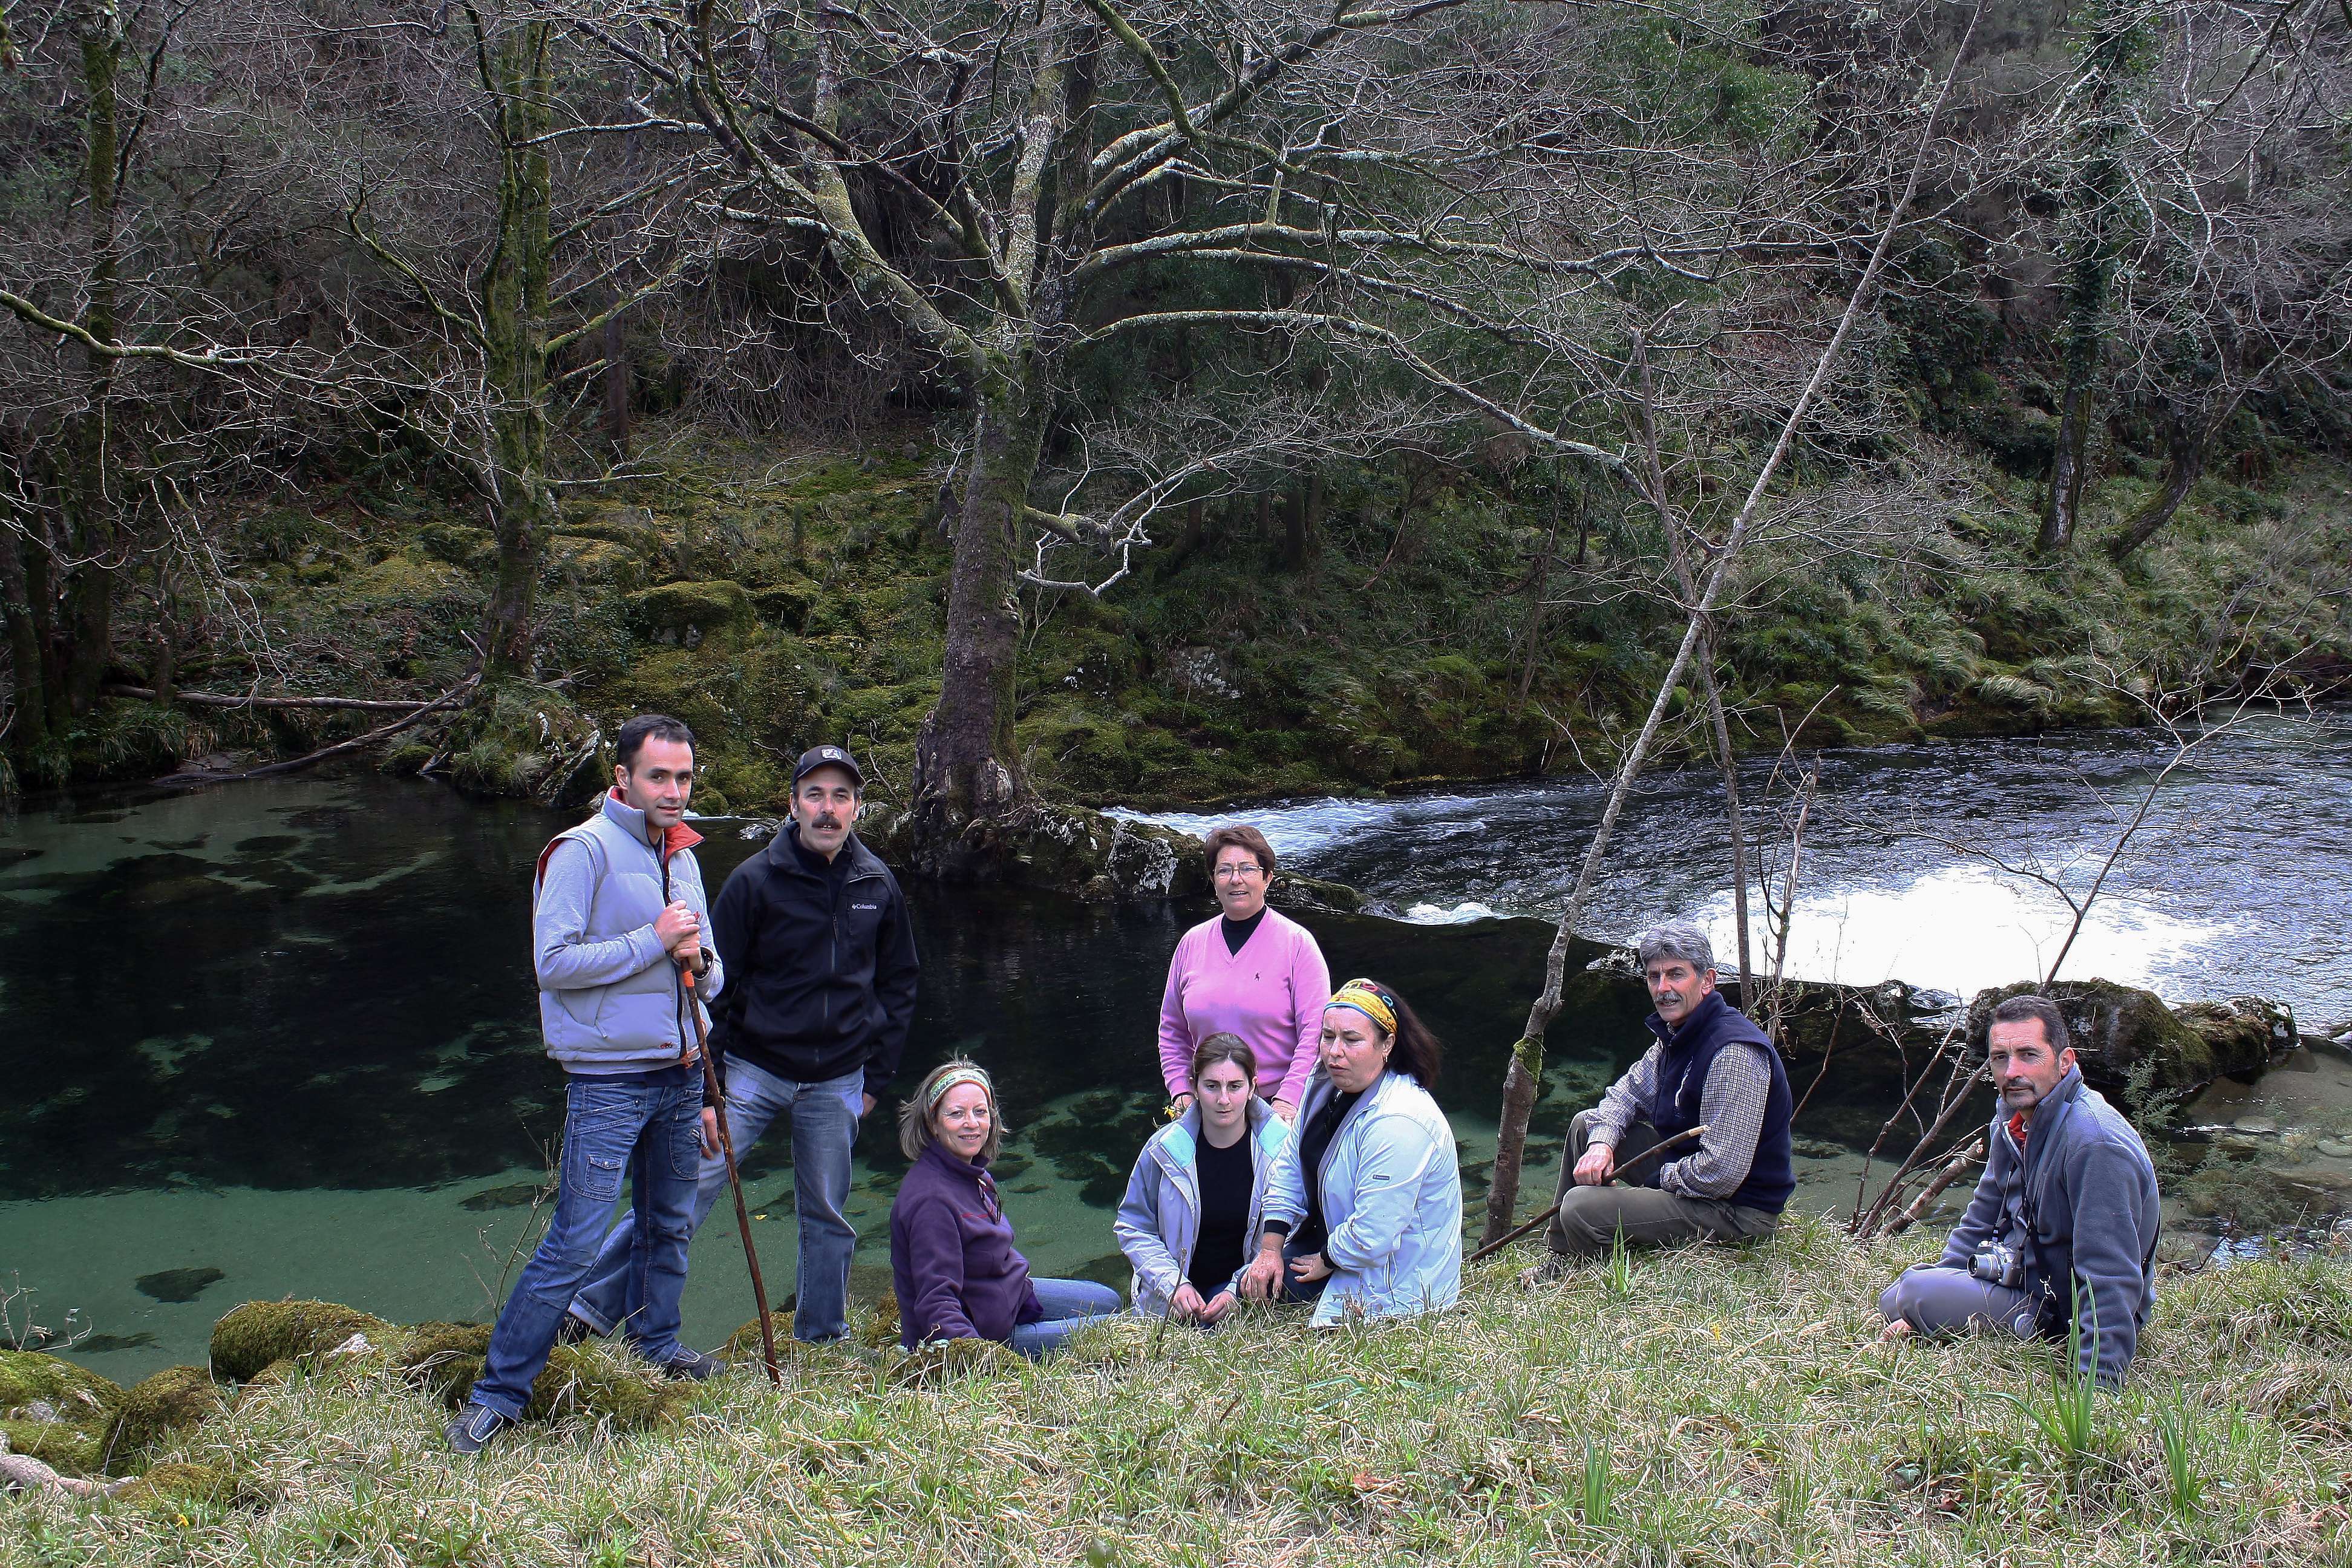
wilderness, walking, river, recreation, fishing, ggl1, outdoor recreation, recreational fishing